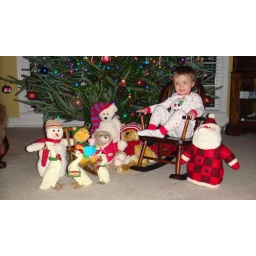
Scout sitting in her rocking chair by the Christmas tree.